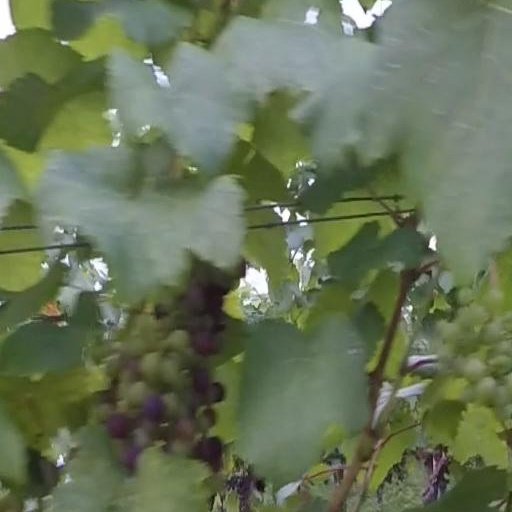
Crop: grape